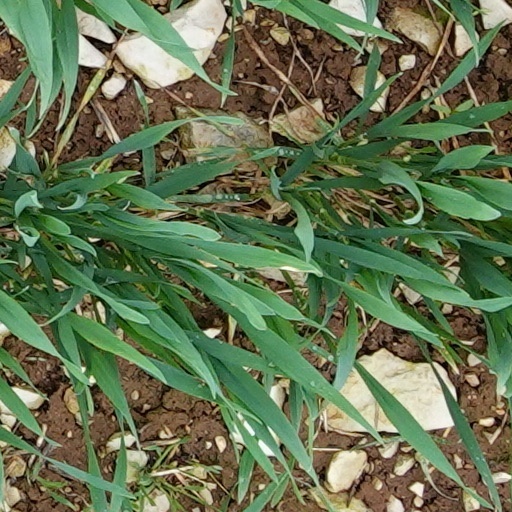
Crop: wheat